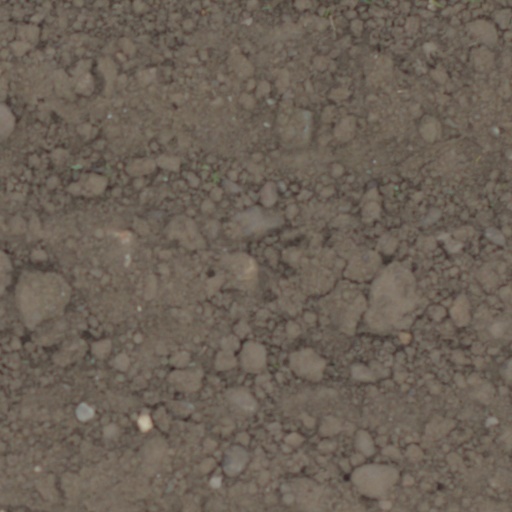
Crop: wheat